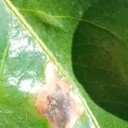
Label: Miner